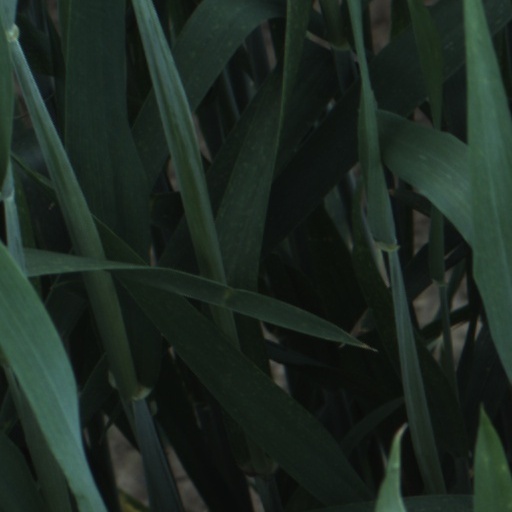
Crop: wheat